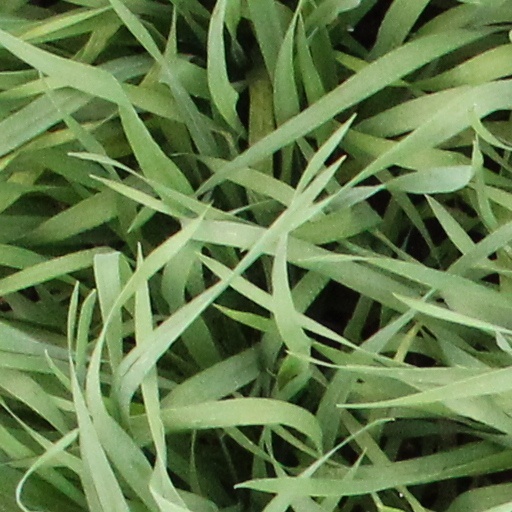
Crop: wheat